Eilendorf (Aachen)

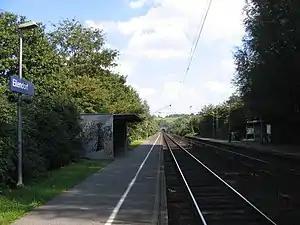
Eilendorf Train Platform

Public transport in Eilendorf is maintained by ASEAG, with bus lines 2, 12, 22, 50, and 7 (as well as 34 and 43 in the industrial parts of the district) serving the area, as well as a train platform that connects Eilendorf to Aachen and Düren. Trips to the center of Aachen by bus can take 30 minutes or longer.